WJIM (AM)

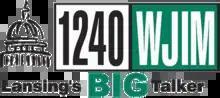
Logo before translator sign on

WJIM was sold in 1985 to Liggett Communications. On August 30, 2013, a deal was announced in which Townsquare would acquire 53 Cumulus Media stations, including WJIM, for $238 million. The deal was part of Cumulus' acquisition of Dial Global; Townsquare and Dial Global were both controlled by Oaktree Capital Management. The sale to Townsquare was completed on November 14, 2013.